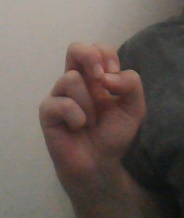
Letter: gaaf